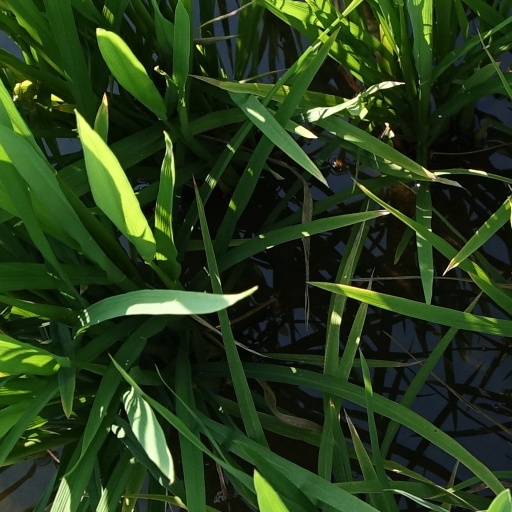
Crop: rice